Morgan Sanson

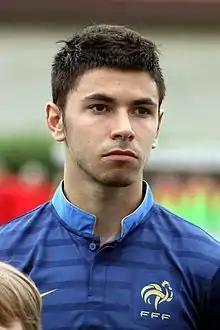
Sanson with France U19 in 2013

Morgan Stéphane Sanson (born 18 August 1994) is a French professional footballer who plays as a midfielder for Ligue 1 club Nice.